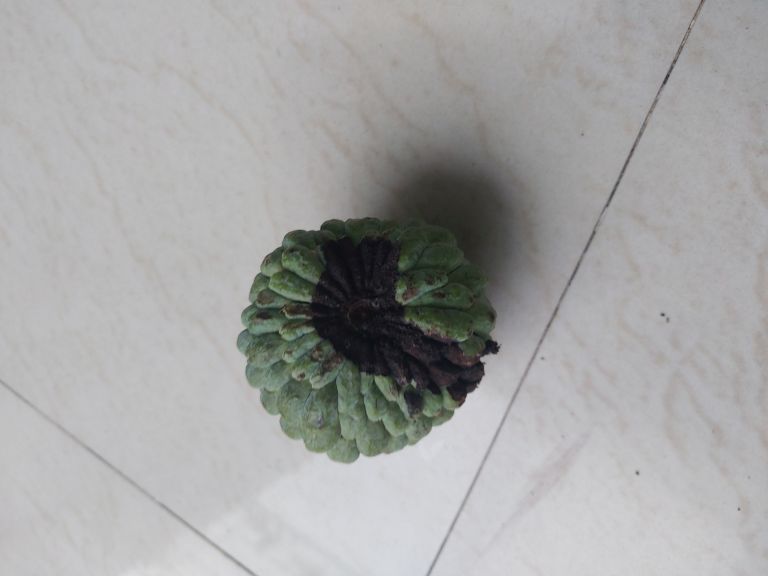
Disease label: Diplodia Rot